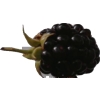
Label: blackberry